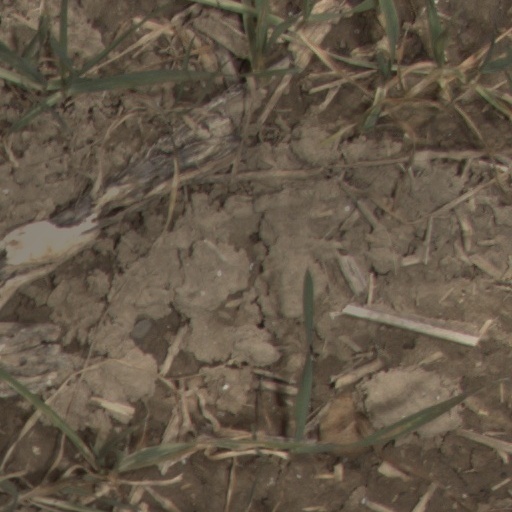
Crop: wheat